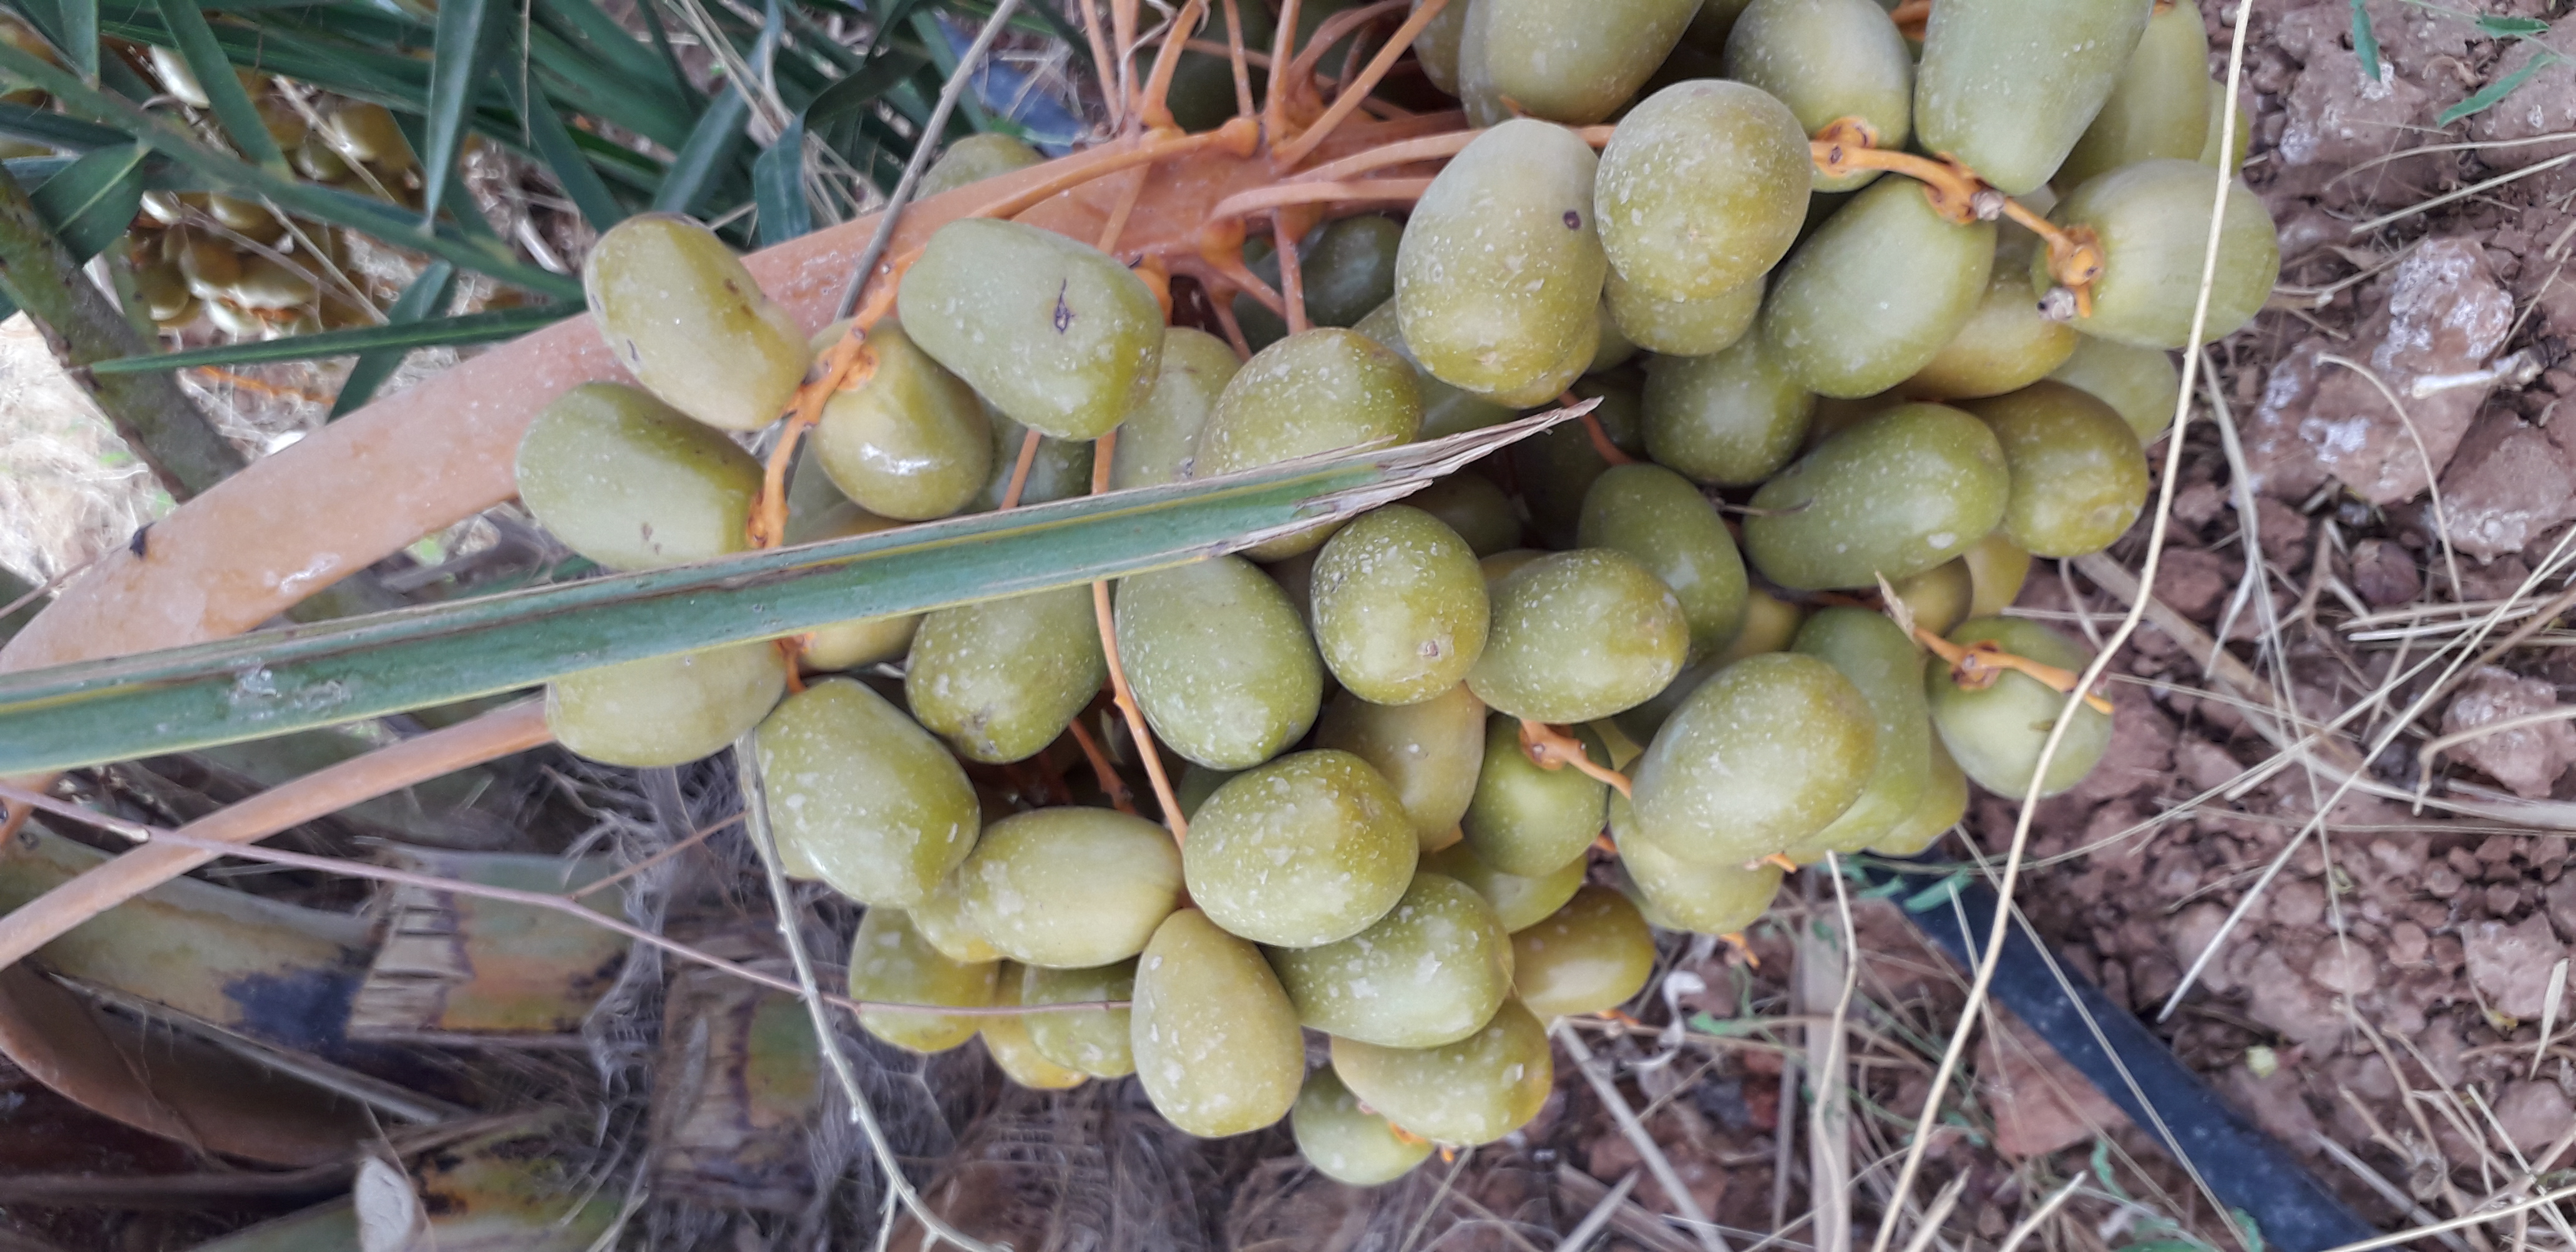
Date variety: Boufagous